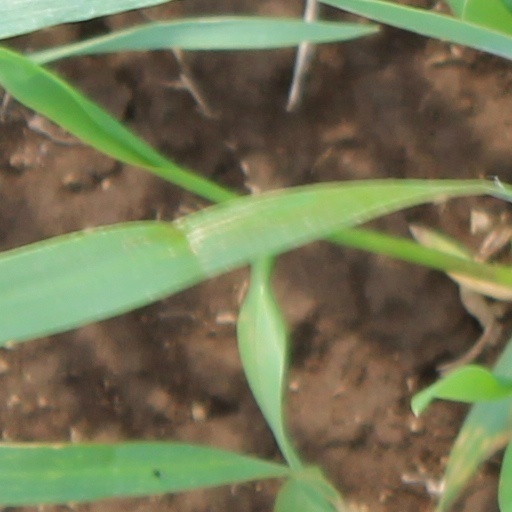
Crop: wheat